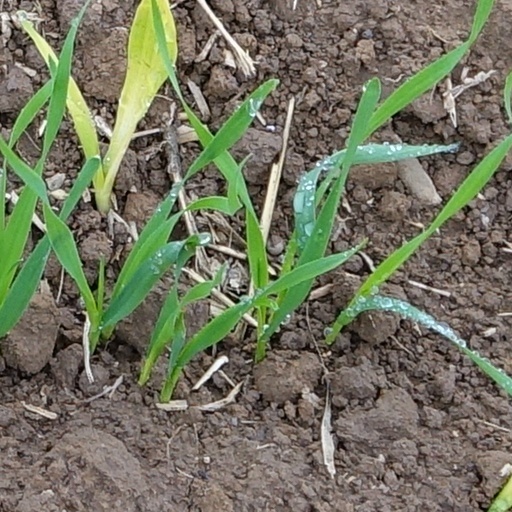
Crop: wheat